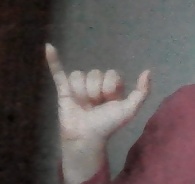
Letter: ya